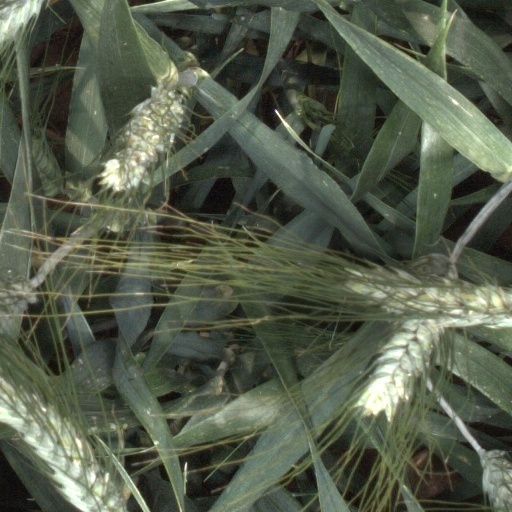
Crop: wheat